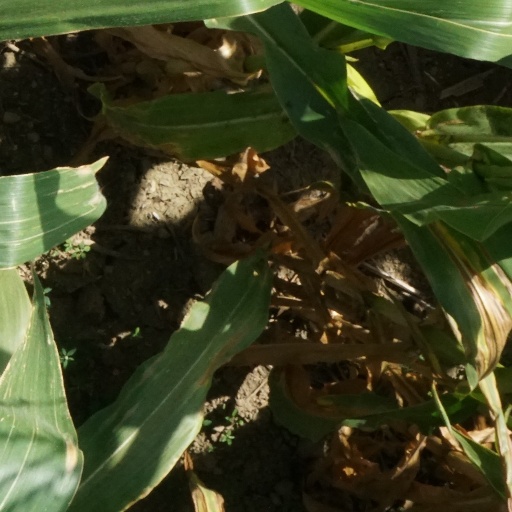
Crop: maize; corn